Haplogroup LT

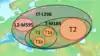
The modern distribution within Europe of haplogroups L and T.

Haplogroup LT or LT-L298/P326, also known as K1 (and until 2008 as Haplogroup K2), is a Y-chromosome DNA haplogroup. Its defining SNP mutations are L298 and P326.